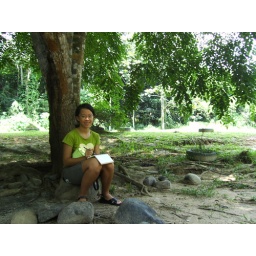
a young girl under the tree